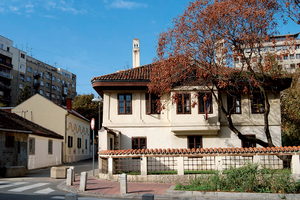
Les entités spatiales historico-culturelles constituent l'une des quatre catégories de classement des monuments historiques de la Serbie. L'inventaire, élaboré et publié par l'Institut pour la protection du patrimoine de la République, recense 72 ensembles protégés.
Le Musée de Vuk et Dositej est un musée de Belgrade, la capitale de la Serbie. Il est situé 21 rue Gospodar Jevremova, dans la municipalité de Stari grad. Le bâtiment qui abrite le musée figure sur la liste des monuments culturels d'importance exceptionnelle de la République de Serbie et sur la liste des biens culturels de la Ville de Belgrade.
Le quartier du lycée de Dositej, est un quartier de Belgrade, la capitale de la Serbie. Il est situé dans la municipalité de Stari grad. En raison de sa valeur architecturale, notamment des constructions datant des XVIIIᵉ et XIXᵉ siècles, l'ensemble est inscrit sur la liste des entités spatiales historico-culturelles d'importance exceptionnelle de la République de Serbie et sur la liste des biens culturels de la Ville de Belgrade.